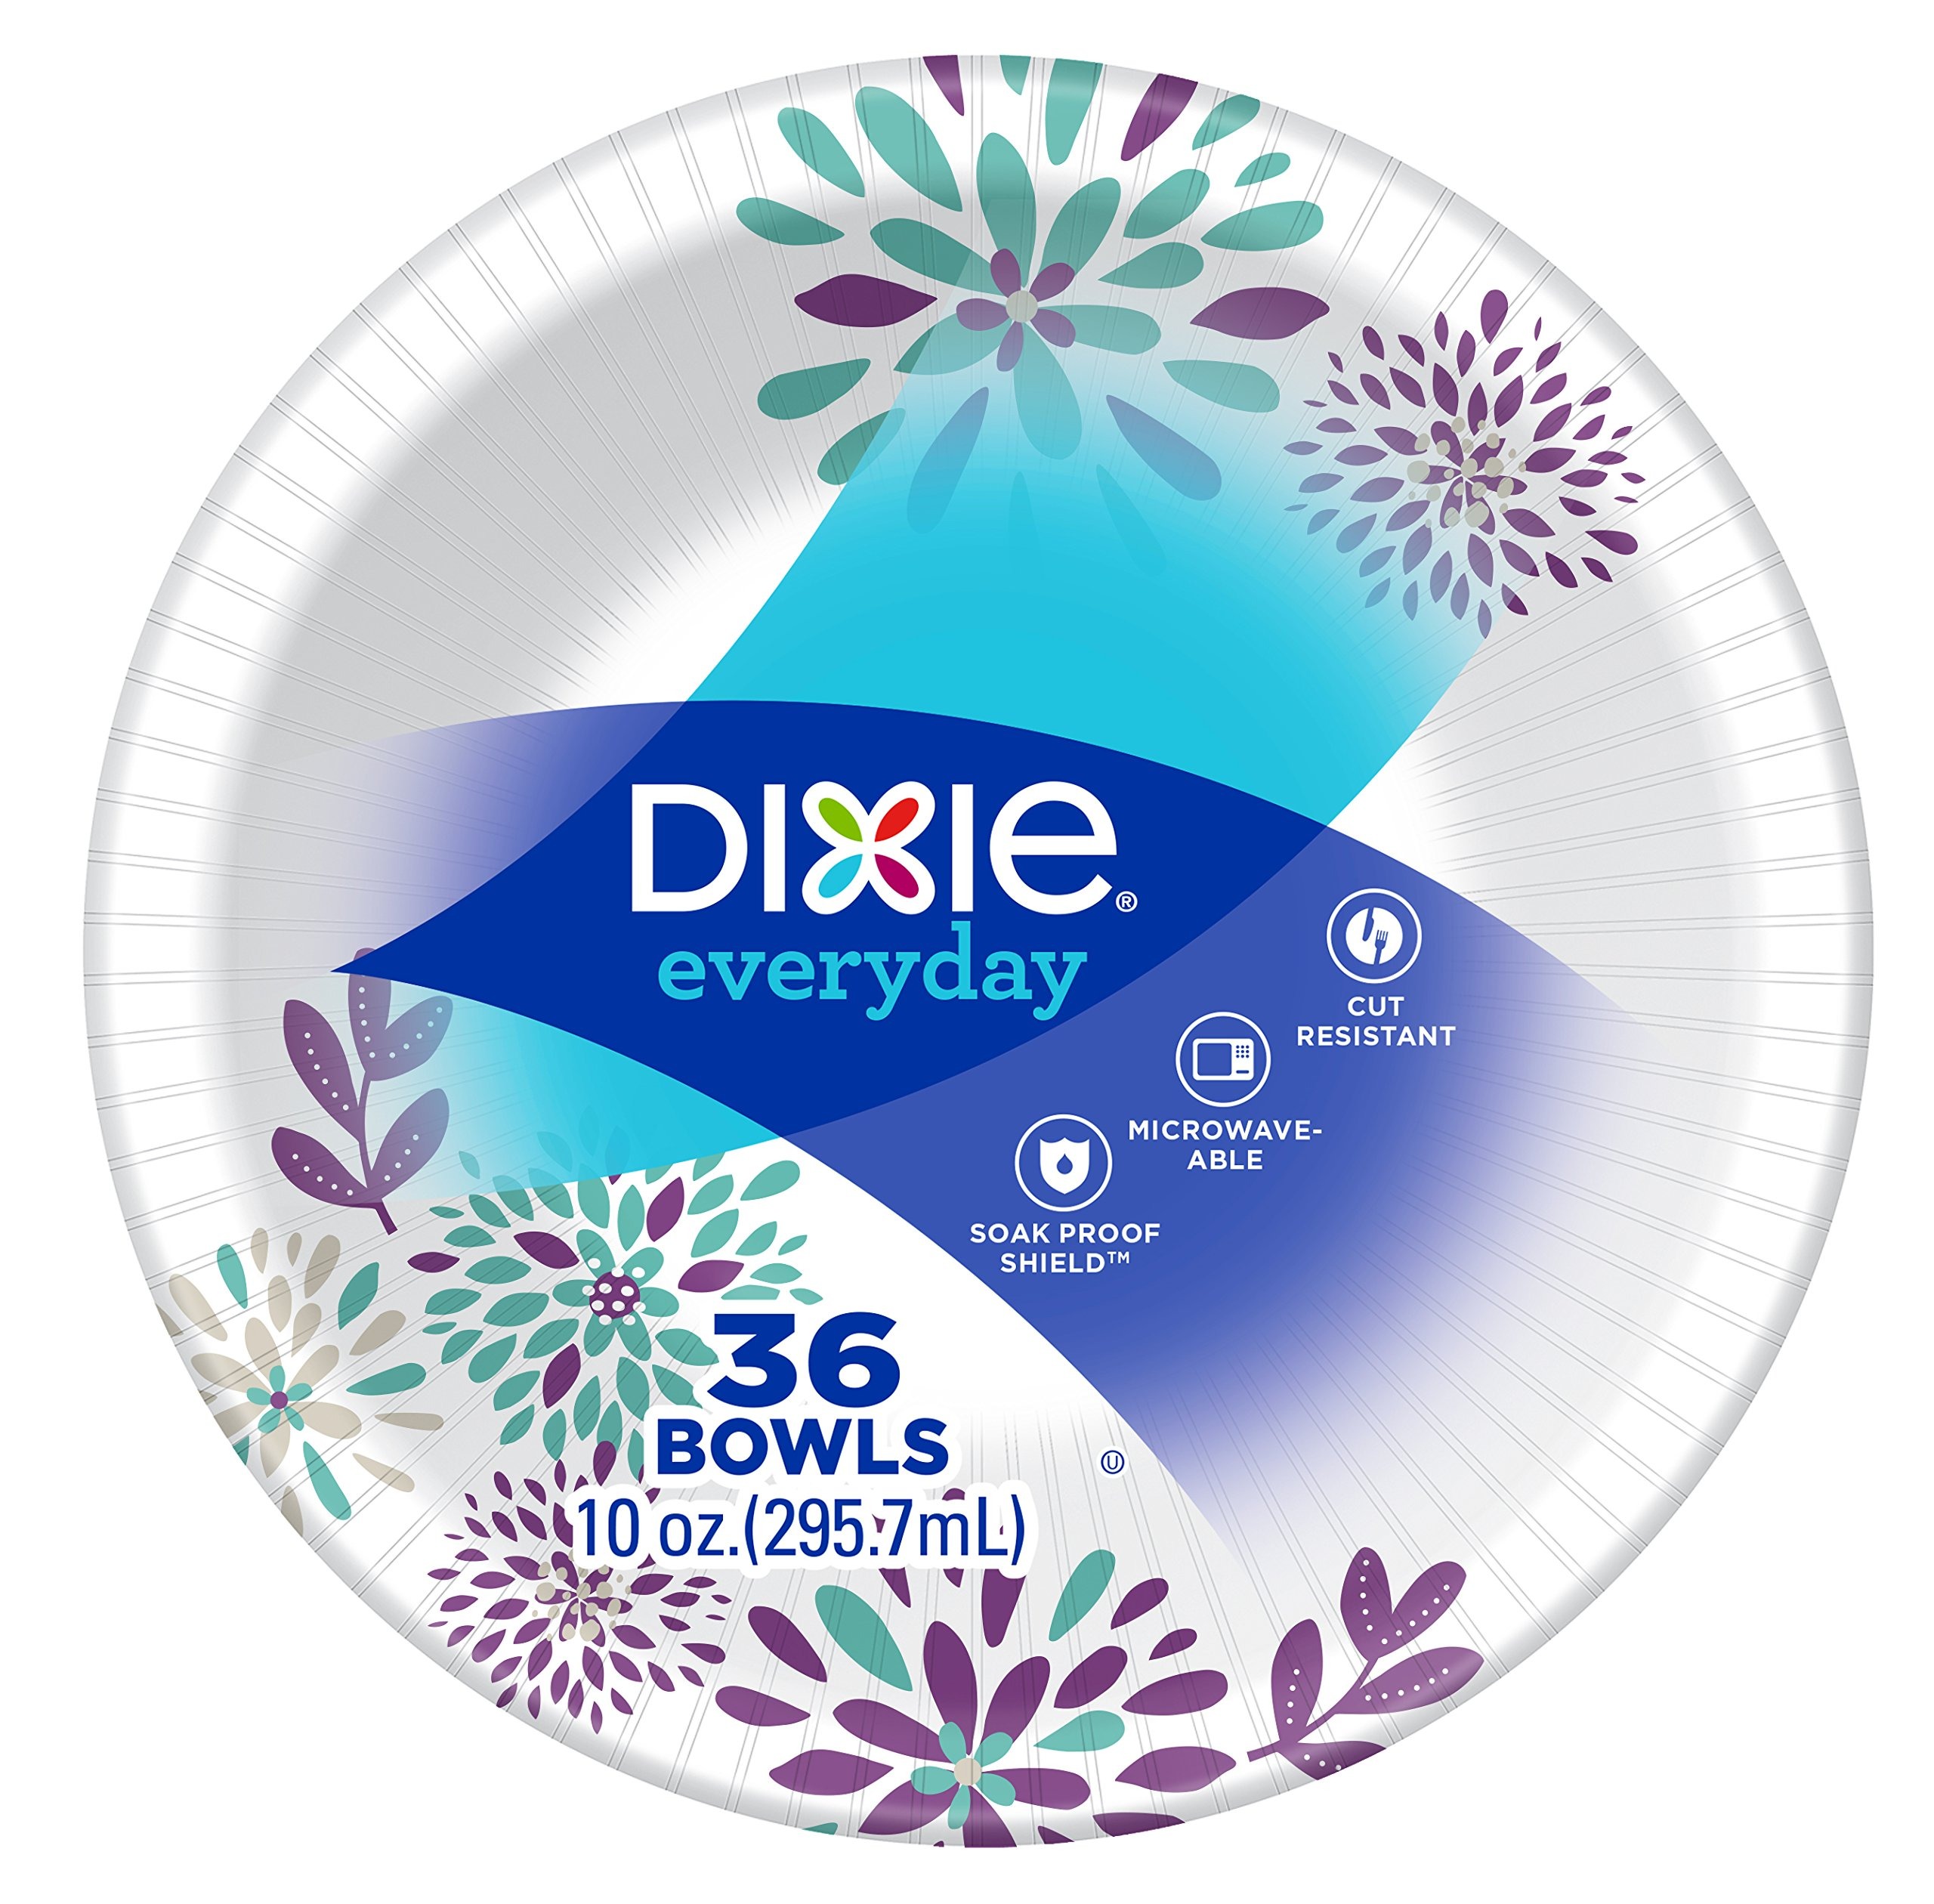
Item Name: Dixie Everyday Paper Bowls, 10 Ounces, 36 Count, Lunch Size Disposable Plates
Bullet Point 1: 36 disposable bowls (10 ounce capacity); designs may vary. Paper bowls are perfect for everyday meals, birthdays, and holidays at home. Modern floral design features bold color plate with a perfect balance of white paper plate.
Bullet Point 2: Microwavable, cut resistant, and coated with a Soak Proof Shield that can handle anything hot and cold, from soups to ice cream. Perfect for chili, rice bowls, frozen desserts and hot meals. Perfect pairing with paper cups, napkins and paper plates for year-long use in your barbecues, dinners, lunch, and other meal occasions.
Bullet Point 3: Gluten free, BPA free, and Kosher certified. Recyclable (facility must accept food-contaminated paper waste) and compostable in composting facilities (not at home).
Bullet Point 4: Subscribe and Save up to 15%; try our Dixie Ultra Plate for your special occasions such as Christmas, Easter, Thanksgiving, Hanukkah, and other holidays, and use our Dixie To Go paper disposable coffee cups to fit in most coffee makers and car cups. Dixie paper plates are also available in a dinner large plate size, a medium lunch or snack size, and as a small or medium bowl.
Bullet Point 5: Our patented coated paper products are strong, moisture resistant, and heat resistant, which is why Dixie paper plates are a great alternative to melamine plates, foam plates, and other disposable paper plates.
Value: 10.0
Unit: Ounce

Price: 6.495